Herbert Ihering

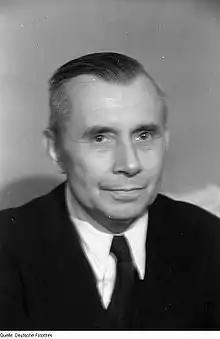
Herbert Ihering (1946)

Herbert Ihering (also sometimes Herbert Jhering: 29 February 1888 – 15 January 1977) was a German dramaturge, director and theatre critic. He was seen by many contemporaries as one of the leading theatre critics during and after the Weimar years.